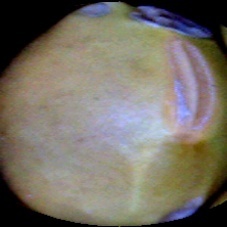
Label: Immature